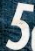
Number: 5